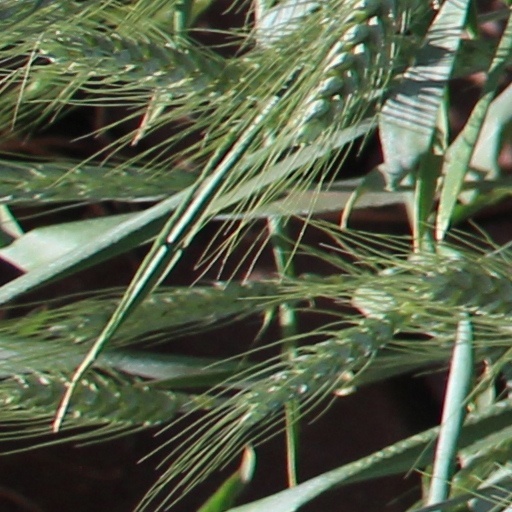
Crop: wheat